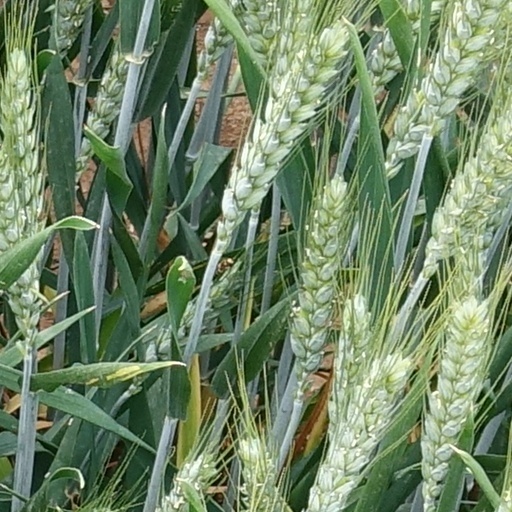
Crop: wheat